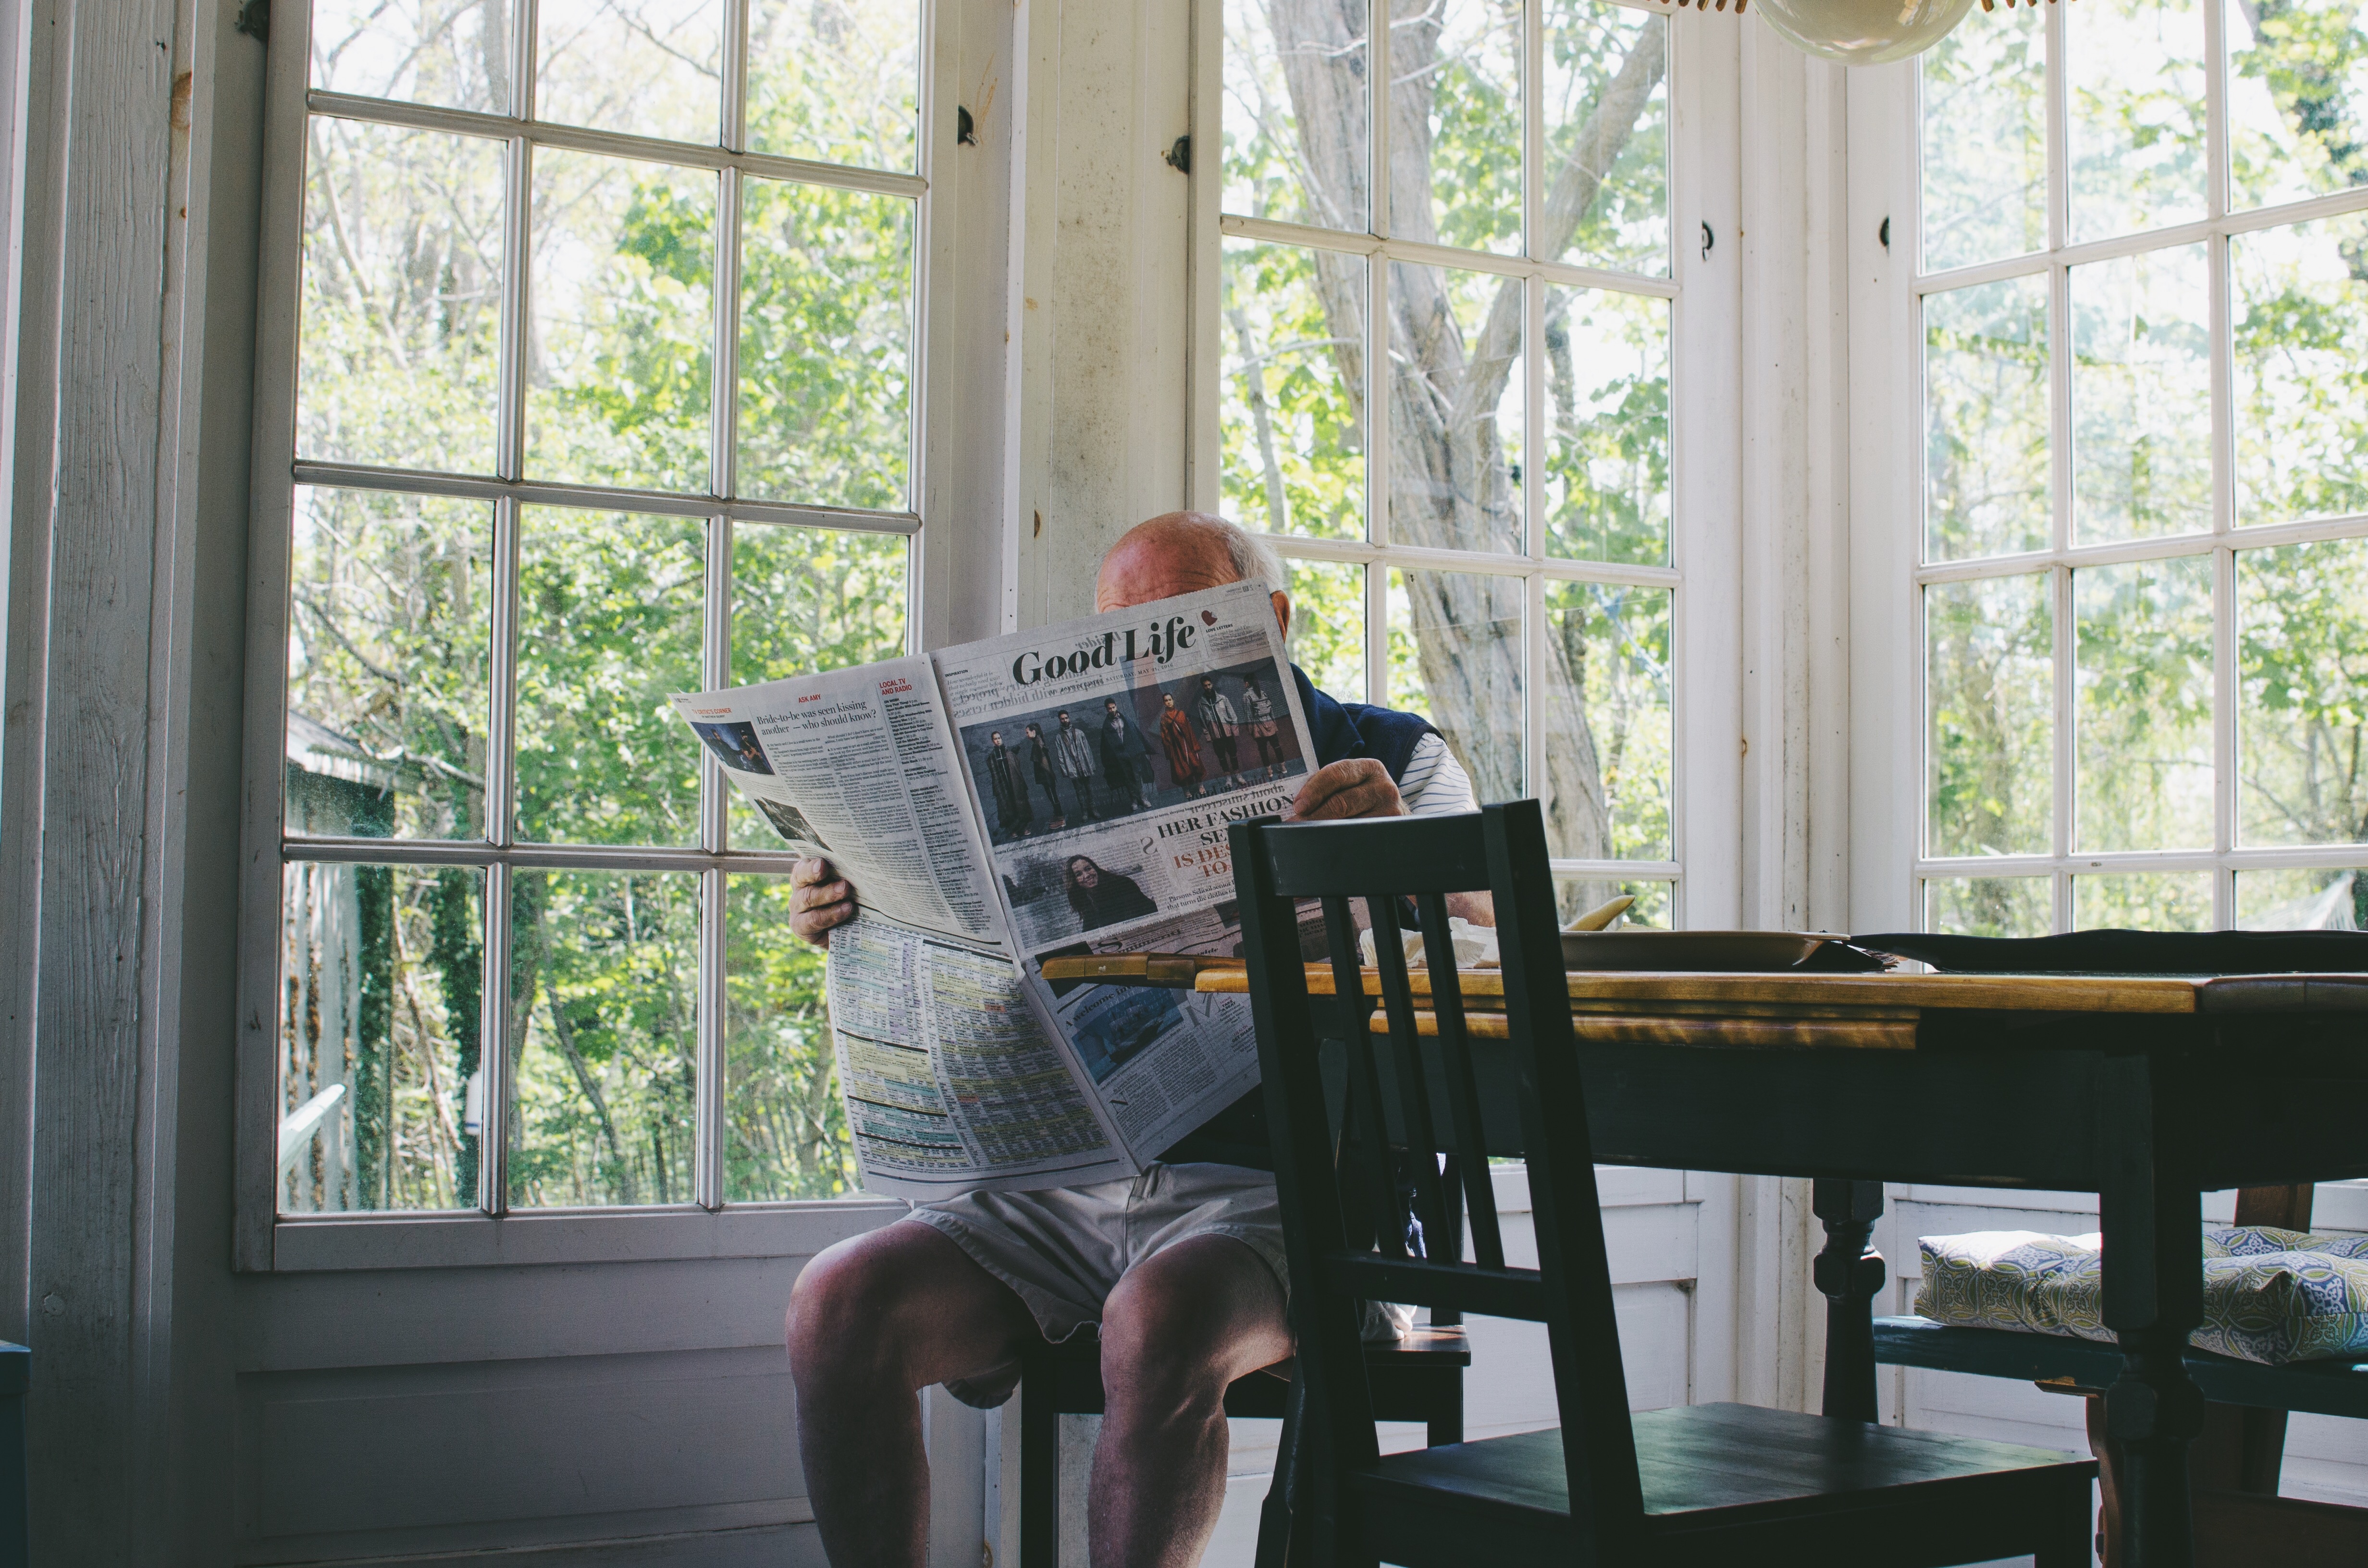
room, furniture, porch, home, window, tree, reading, interior design, house, sitting, table, chair, sunlight, vacation, wood, plant, window treatment, building